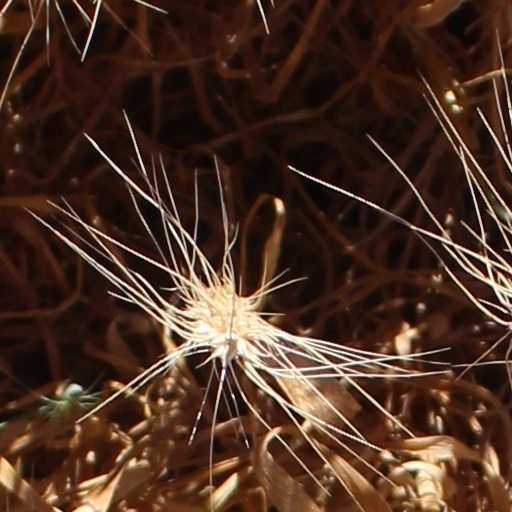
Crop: wheat